Ponte Salario

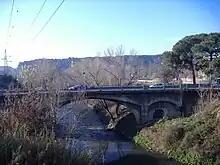
The current bridge

The large bridge tower was possibly erected in the 8th century, allowing more effective control of the passage. In 1798, the Ponte Salario, which had been hitherto well-preserved due to repeated repairs, was battered by Napoleonic troops, who tore down the balustrade, including the ancient inscription. In 1829, the medieval tower was demolished, and in 1849 the bridge was cut on a length of 15 m by French soldiers. In 1867, the bridge once and for all lost its historical character, when papal troops blew up the central arch. The Ponte Salario was reconstructed in its current form in 1874, with the roadway widened in 1930.